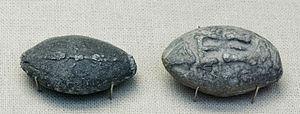
Projectiles pour fronde avec un éclair ailé d'un côté et l'inscription «